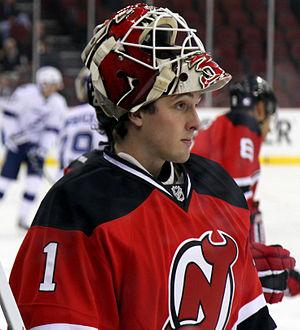
Keith Kinkaid est un joueur professionnel américain de hockey sur glace. Il évolue au poste de gardien de but.